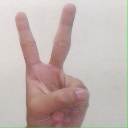
अक्षर: क